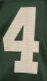
Number: 4